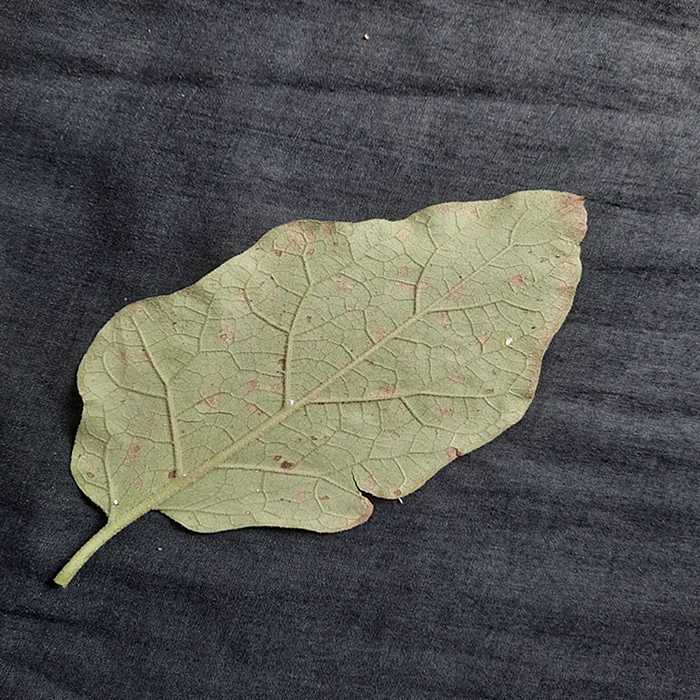
Plant: Eggplant
Label: Eggplant Cercopora leaf spot